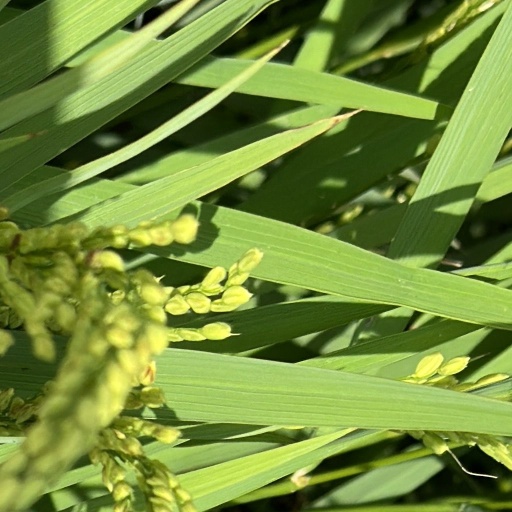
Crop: rice